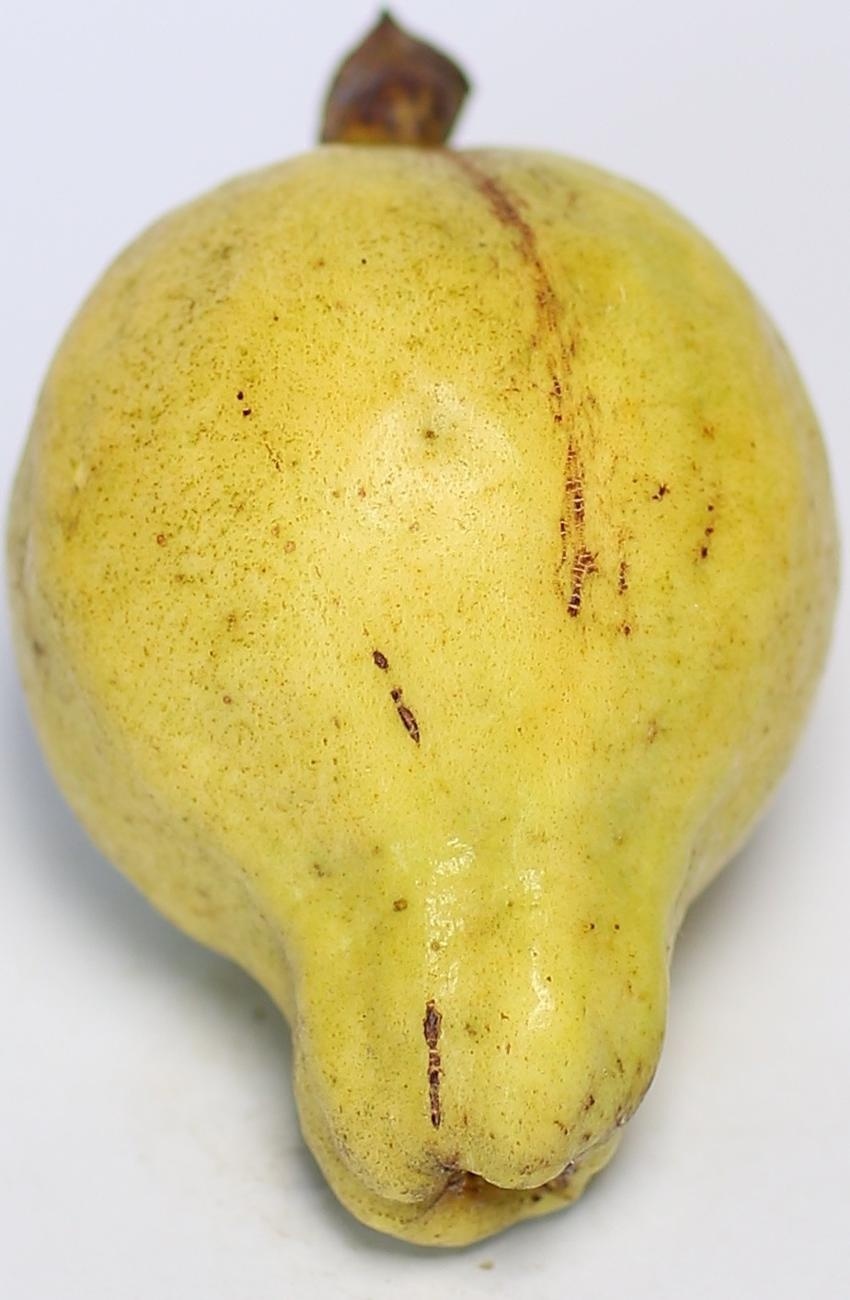
Maturity: ripe
Variety: local-sindhi